Cardross road crash

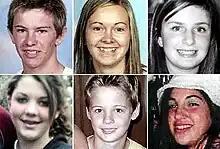
Victims of the Cardross crash, from top left to right, Shane Hirst, 16; Abby Hirst, 17; Cassandra Manners, 16; Stevie-Lee Weight, 15; Cory Dowling, 16; Josephine Calvi, 16.

The Cardross road crash was a hit and run crash at Cardross, Victoria, Australia at 9.50 p.m. on 18 February 2006, where the driver of a Ford EA Falcon station wagon struck a group of thirteen teenage pedestrians, killing five immediately and injuring eight more. The teenagers were walking along Myall Street, Cardross to a party in nearby Red Cliffs after being dropped by a taxi driver at an incorrect address.